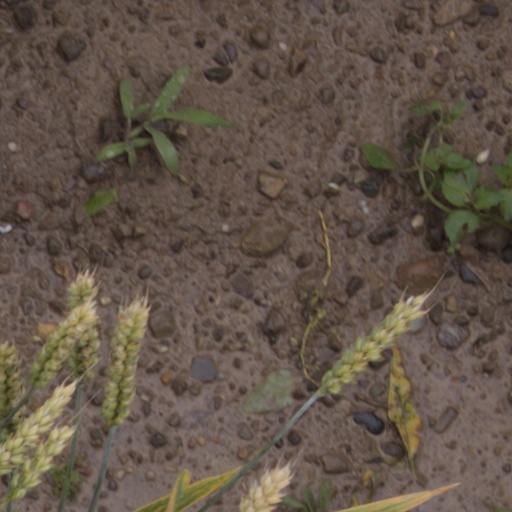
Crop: wheat